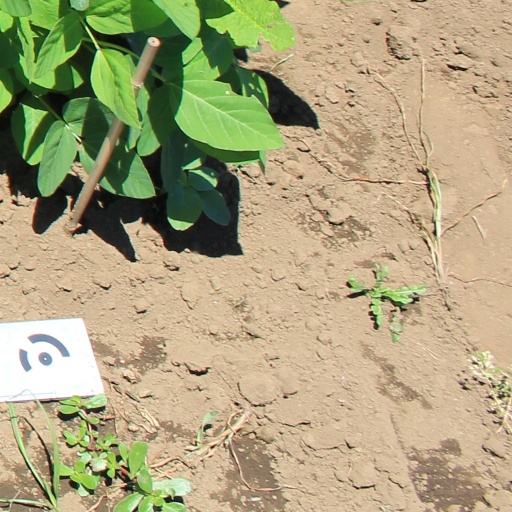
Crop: soybean